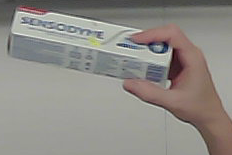
Product: sensodyne_toothpaste